Neufvy-sur-Aronde

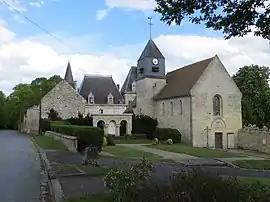
The church and chateau in Neufvy-sur-Aronde

Neufvy-sur-Aronde is a commune in the Oise department in northern France.